Nityananda

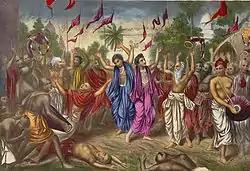
Chaitanya and Nityananda, is shown performing a 'kirtan' (devotional song) in the streets of Nabadwip, Bengal.

Nityananda was born to a religious Bengali Brahmin called Pandit Hadai, and his wife, Padmavati, in Ekachakra around 1474. His devotion and great talent for singing Vaishnava hymns (bhajan) were apparent from a very early age. In his youth, he generally played the part of Lakshman, the god Rama's younger brother, in dramatic re-enactments of Rama's pastimes, along with the other boys of Ekachakra.